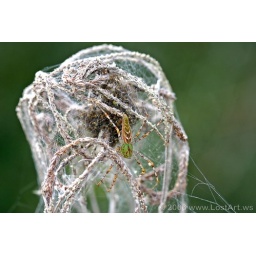
The protective tent around a cluster of spiderlings is tended by an adult female green lynx spider.